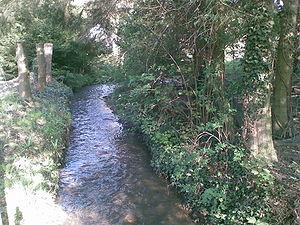
Moulins-sous-Fléron est un village de la commune belge de Beyne-Heusay, située en Région wallonne dans la province de Liège.